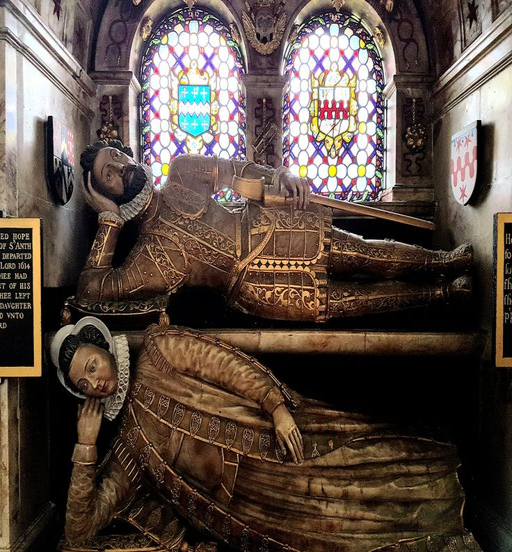
a large church with later additions .